Mercedes-Benz L 319

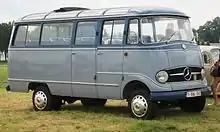
Mercedes-Benz O 319 Minibus with panoramic windows and hubcaps

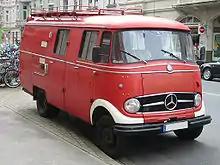
Mercedes-Benz L 319 Fire truck LF 8

The van that premiered at the Frankfurt Motor Show in September 1955 had a gross weight of 3.6 tonnes and a maximum load capacity of 1.6 or 1.8 tonnes according to version. A wide range of body permutations included a panel van, a standard level light truck, a low level light flat-bed truck and various increasingly diverse and elaborate types of minibus. Fire truck variants are particularly well represented among the surviving L319 to be seen in motor museums.